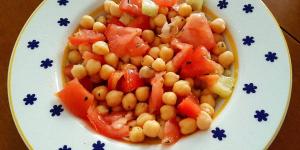
ensalada de garbanzos con tomate y pepino